Launceston Gasworks

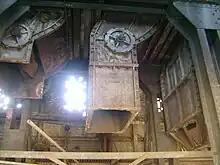
Three of the 8 coke extractors in the Vertical Retort Building's main hall in various levels of salvage before being scrapped in late 2012

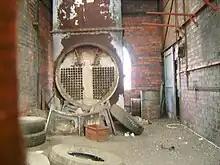
Additional waste heat boiler (partially dismantled) in the rear room of the Vertical Retort Building. Note the insulated co2 flue connecting the boiler to the retort blocks.

The 29m high (not including stack height) Vertical Retort Building was built in 1932 as the primary gas production facility for the Launceston Gasworks site. The building was officially opened on 19 March 1932 and was described by the company director as a masterpiece of modern chemistry and engineering. During the opening ceremony, the buildings moving components were switched on and visitors were taken to the top of the retorts to view what was the most advanced gasworks of its time. During later operation, the building was described as a harsh place to work in due to blazing heat, noise and gas fumes.